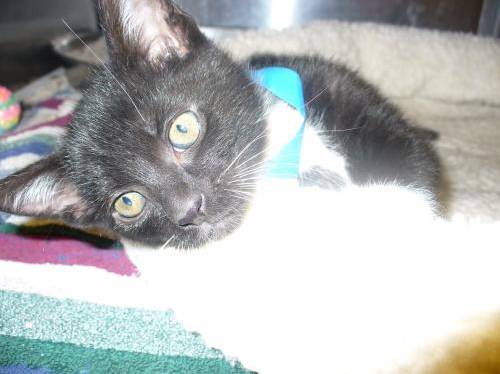
Label: cat